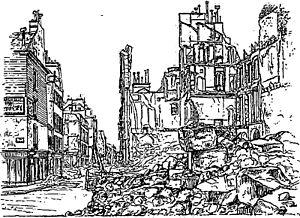
Maison de Mérimée, 52 rue de Lille à Paris, en ruines après un incendie pendant la Commune en 1871.
Les registres paroissiaux et d'état civil à Paris sont les documents qui contiennent les actes permettant d'établir la filiation des personnes nées, baptisées, mariées, décédées et inhumées à Paris, dans ses limites administratives qui ont évolué au cours du temps. La capitale disposait depuis au moins le XVIᵉ siècle d’un nombre extrêmement important de registres paroissiaux, du fait de sa taille et du nombre très élevé de paroisses.
Prosper Mérimée, né le 28 septembre 1803 à Paris et mort le 23 septembre 1870 à Cannes, est un écrivain, historien et archéologue français.